Petushki, Vladimir Oblast

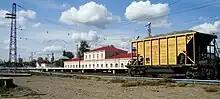
Petushki railway station

It was founded near Petushki railway station, which was opened in 1861. Town status was granted to it in 1965.